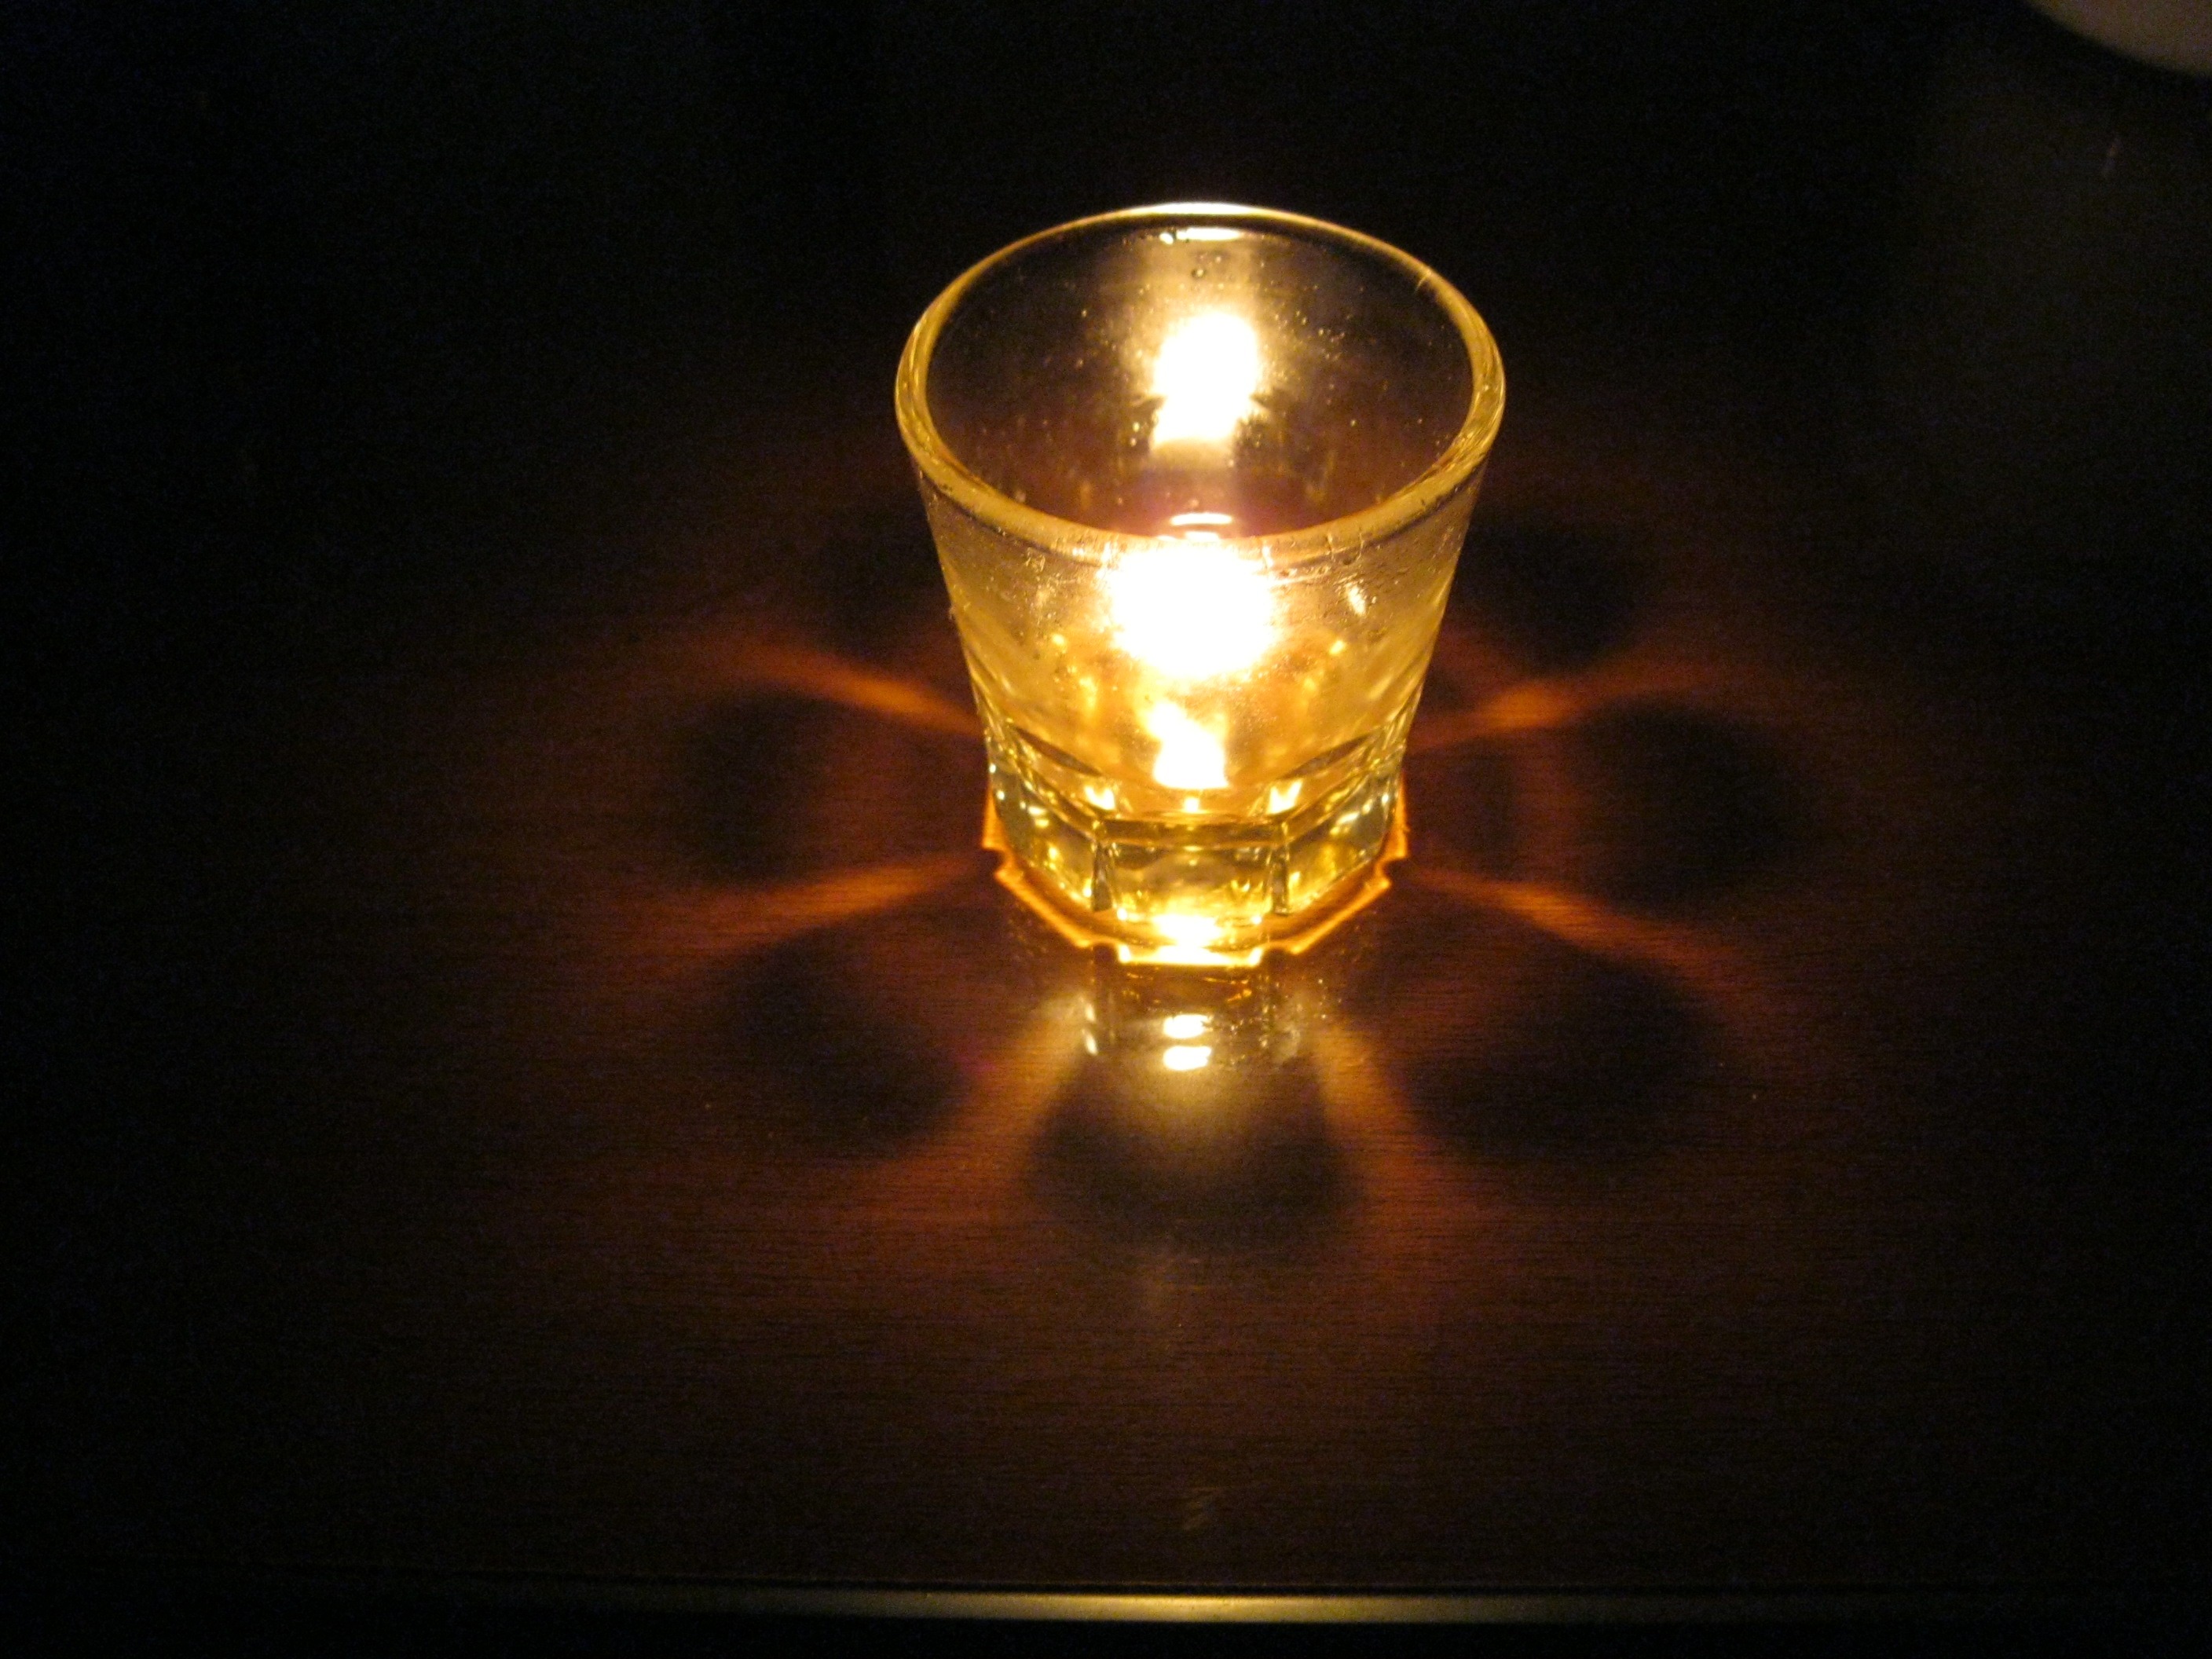
light, glass, cup, shadow, drink, darkness, candle, lighting, candlelight, still life photography, distilled beverage